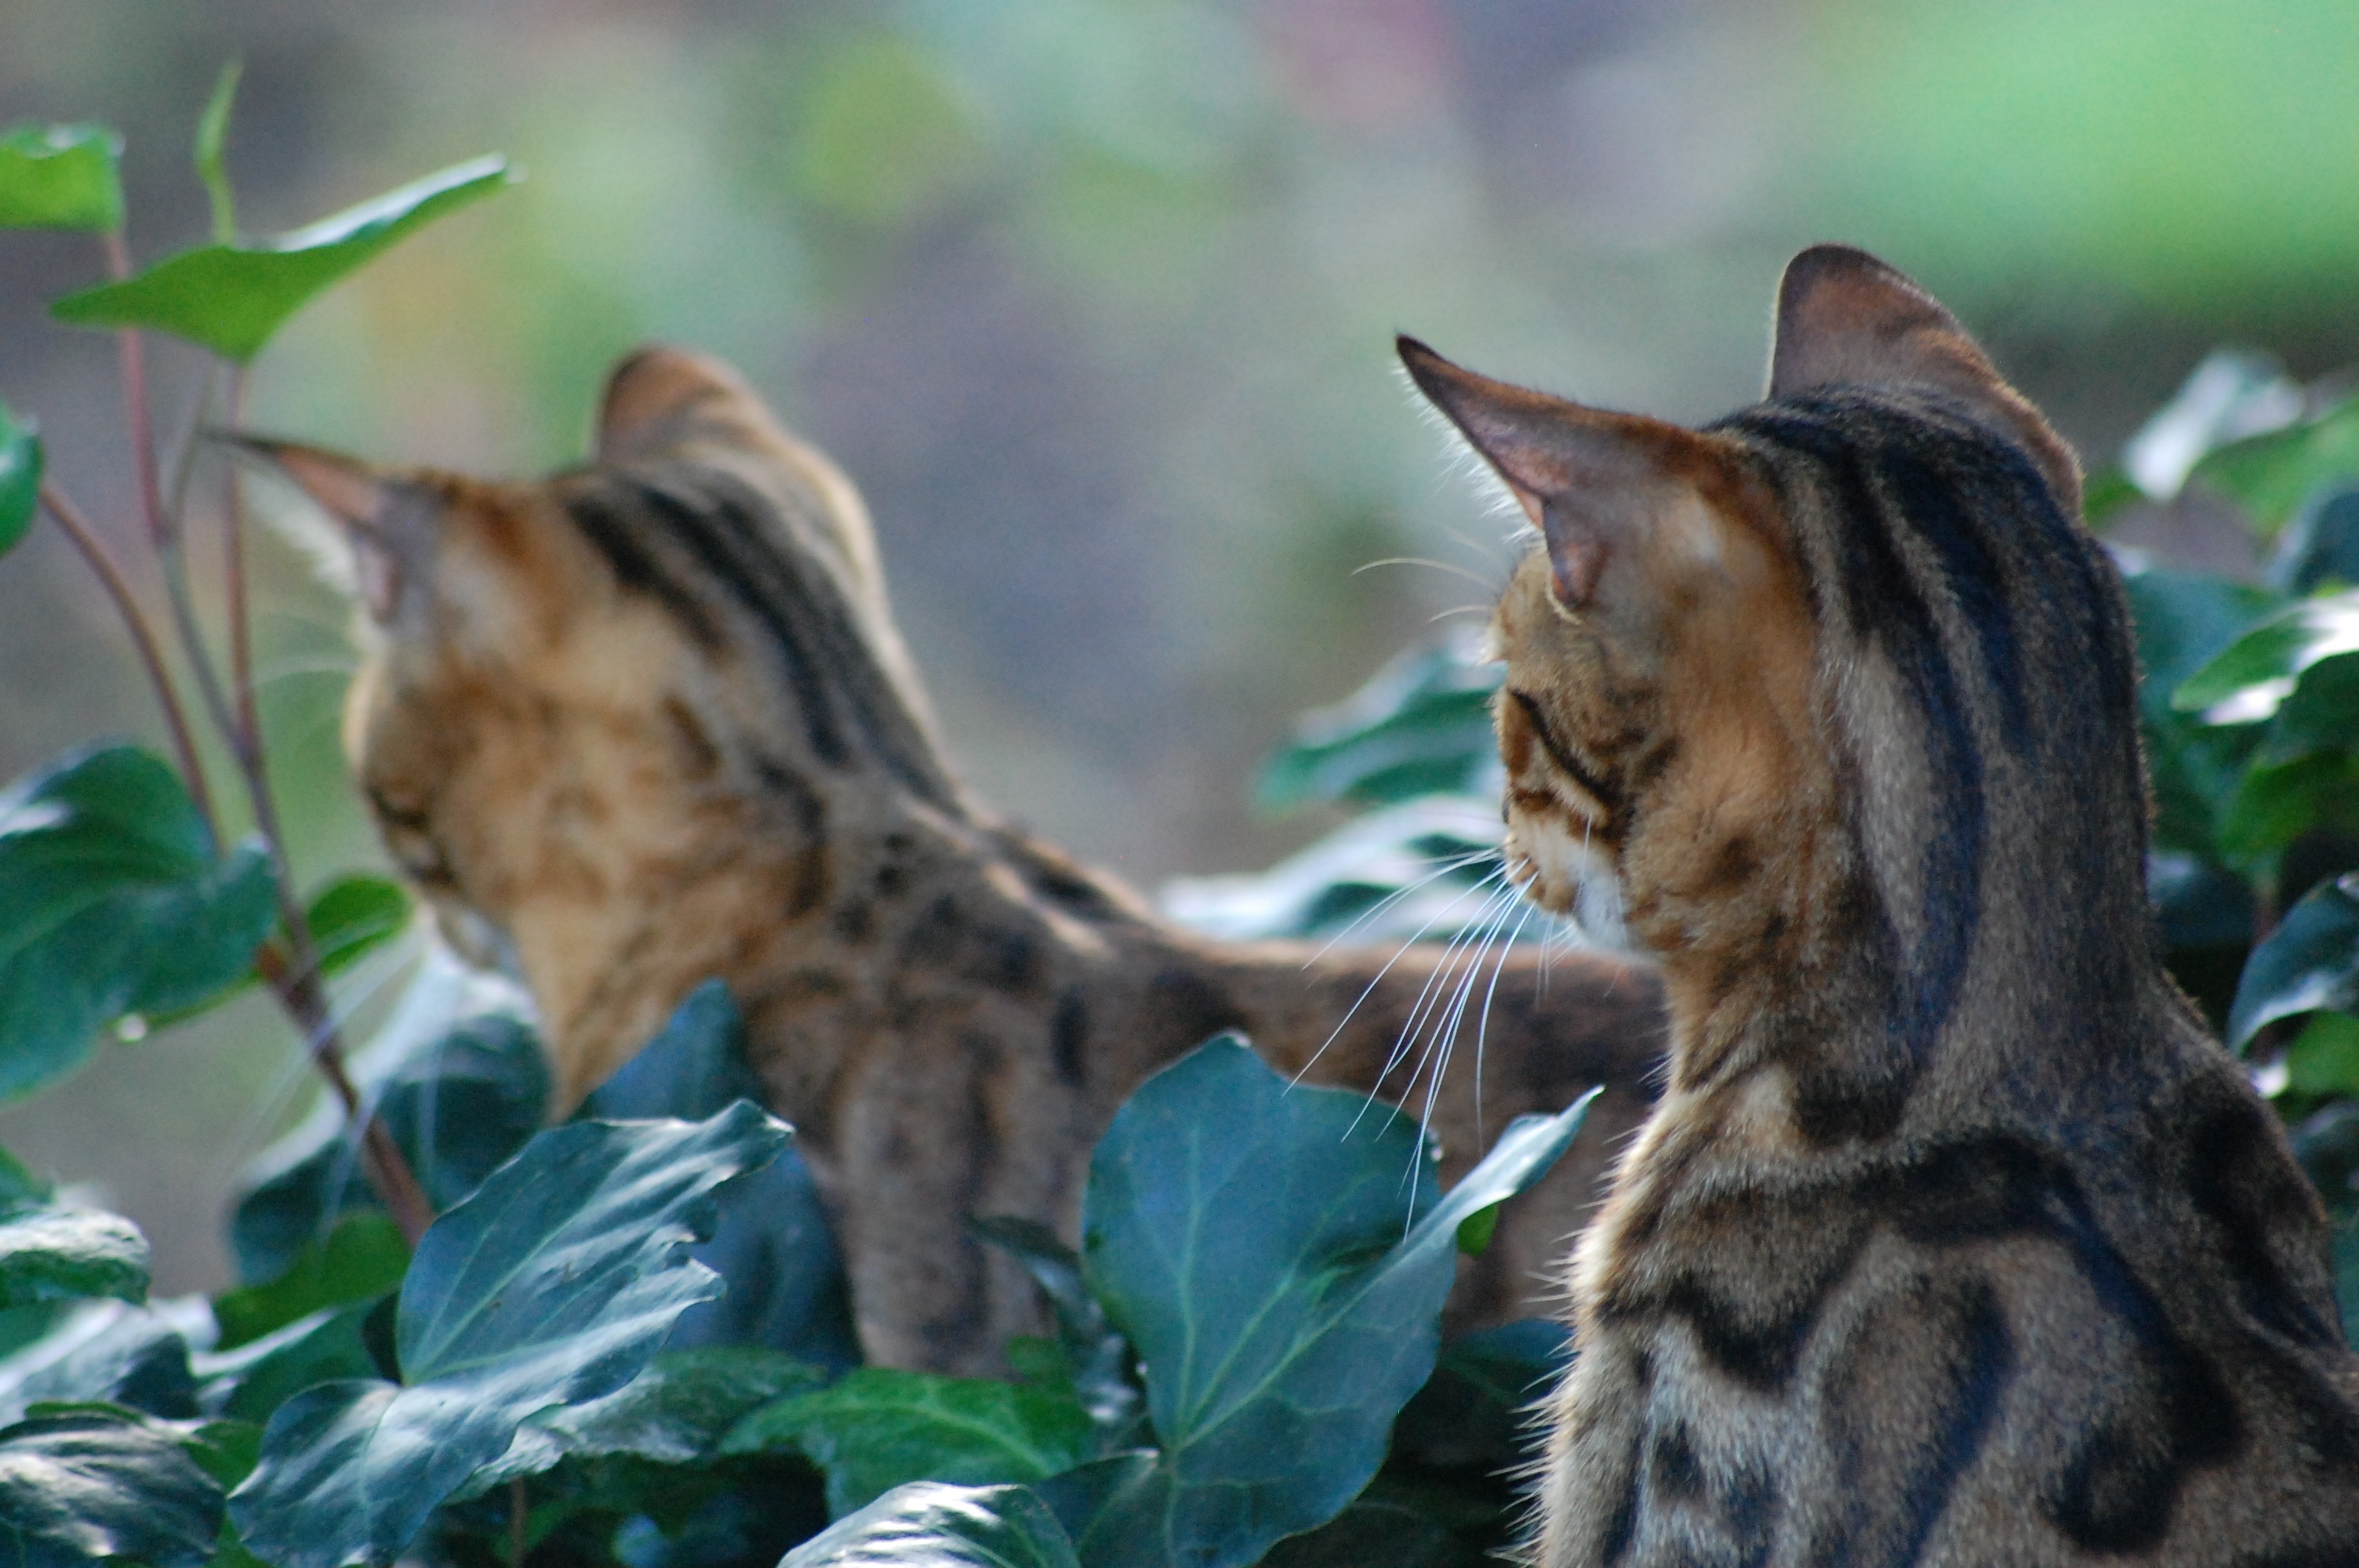
grass, looking, wildlife, pet, kitten, cat, feline, mammal, fauna, whiskers, vertebrate, bengal, wild cat, small to medium sized cats, cat like mammal, rusty spotted cat, toyger, bengal cat